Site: brandenburg
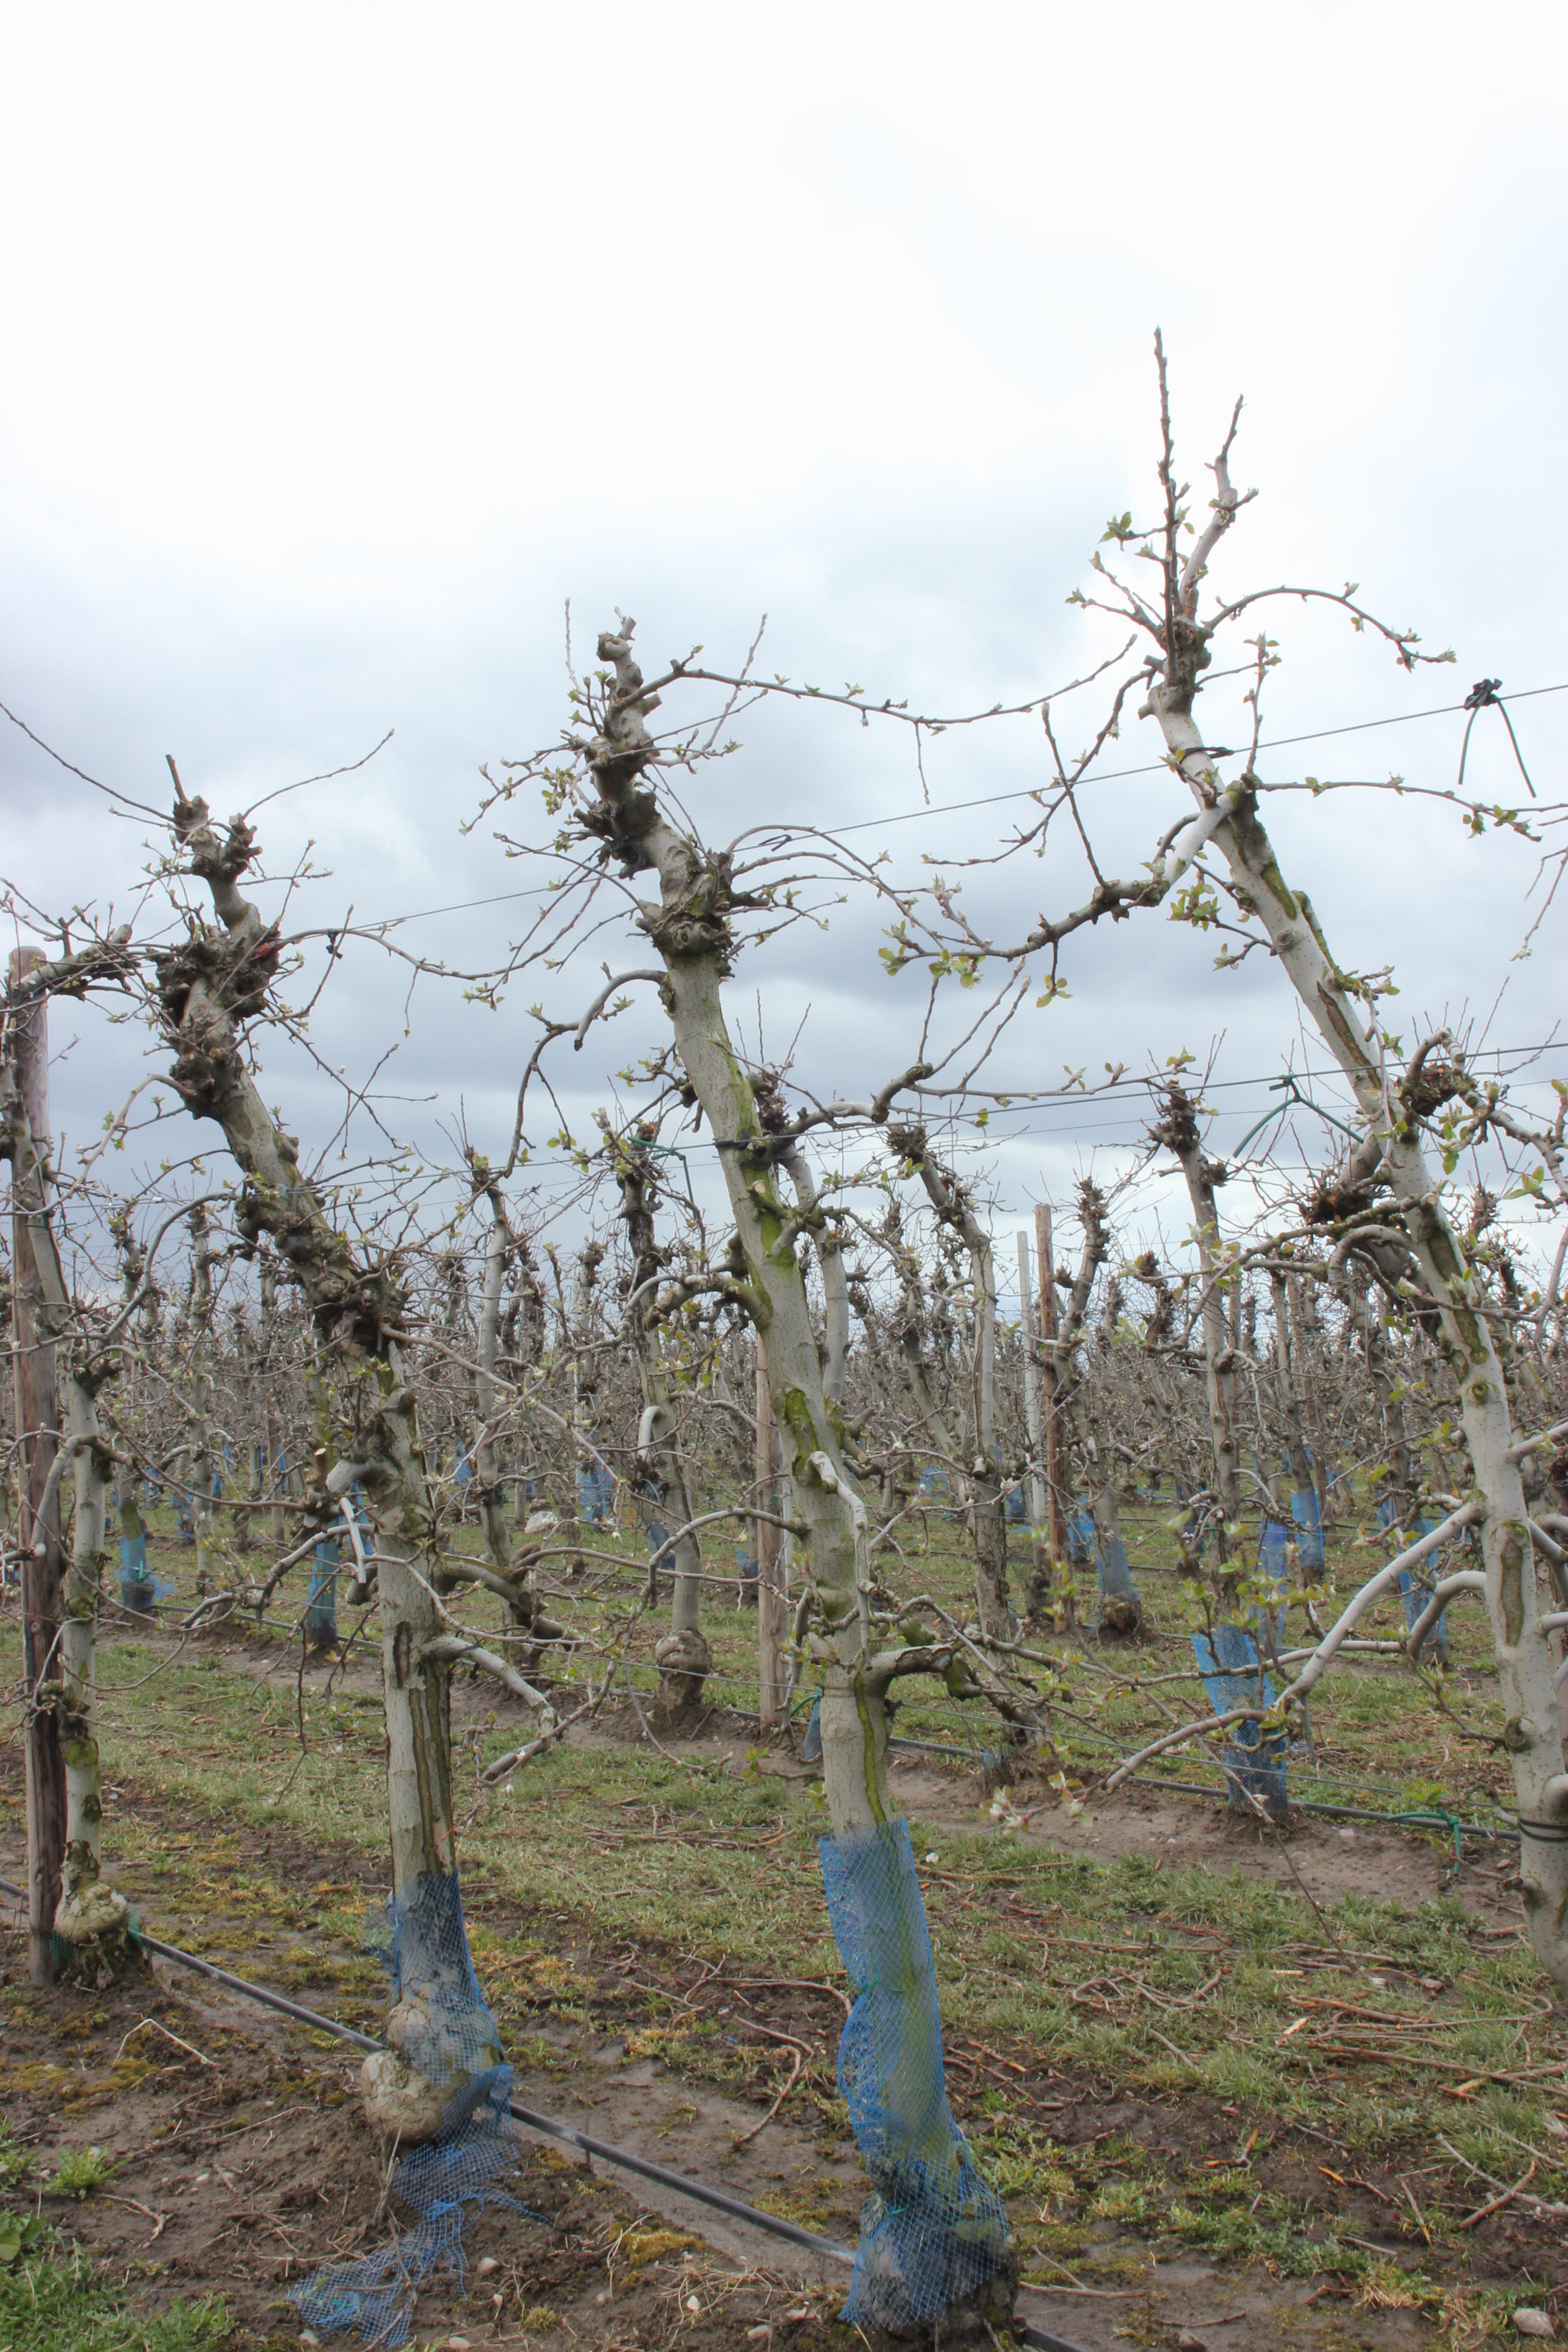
Growth stage (BBCH 55): Inflorescence emergence